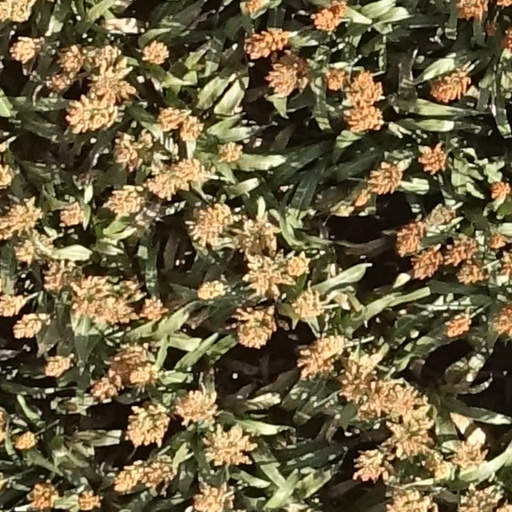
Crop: sorghum